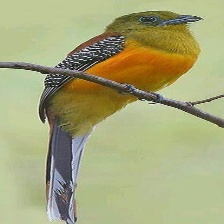
Species: ORANGE BREASTED TROGON
Scientific name: HARPACTES ORESKIOS